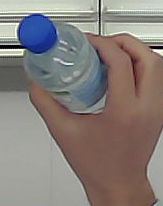
Product: nestle_water